Atchison County Courthouse (Kansas)

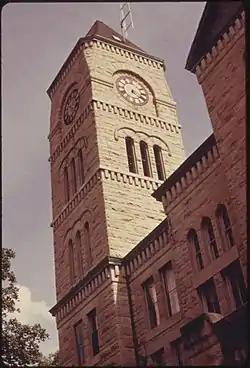
The courthouse's clock tower in 1974

The Atchison County Courthouse, located at the southwest corner of 5th and Parallel Streets in Atchison, is the seat of government of Atchison County, Kansas. The stone courthouse was built from 1896 to 1897 and replaced the county's first courthouse, which had been built in 1859. County officials wanted the courthouse to resemble the Franklin County Courthouse in Ottawa, so they hired that building's architect, George P. Washburn, to design the new courthouse. Washburn designed the building in the Romanesque Revival style. The courthouse's design features four corner towers, including a seven-story clock tower. The main entrance to the courthouse has a porch within a large arch; the doorway is contained in a smaller arch. The building has a hip roof with intersecting gable dormers; the towers have pyramidal roofs.